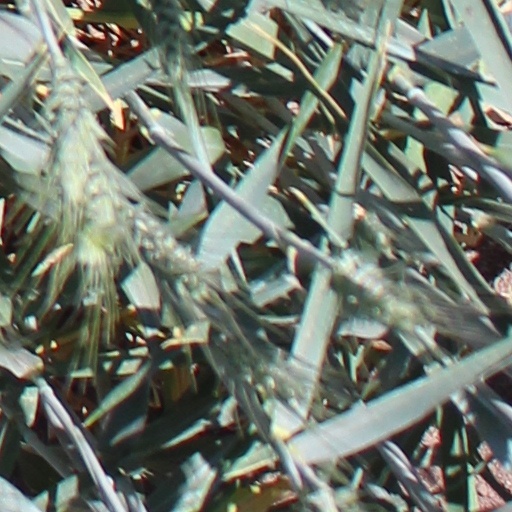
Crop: wheat